Frank Riley (author)

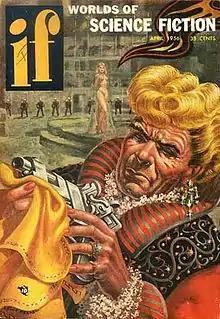
Riley's "The Executioner" was the cover story on the April 1956 issue of "If"

Frank Riley (1915–1996) was the pseudonym of Frank Ryhlick, an American science fiction author best known for co-writing (with Mark Clifton) the novel "They'd Rather Be Right", which won a Hugo Award for Best Novel during 1955. He was a syndicated travel columnist and editor for the "Los Angeles Times", and editor of the Los Angeles Magazine. He also wrote advertisements for See's Candies, screenplays, short fiction such as the "Father Anton Dymek" mysteries and was a host of a radio program in the Los Angeles area.